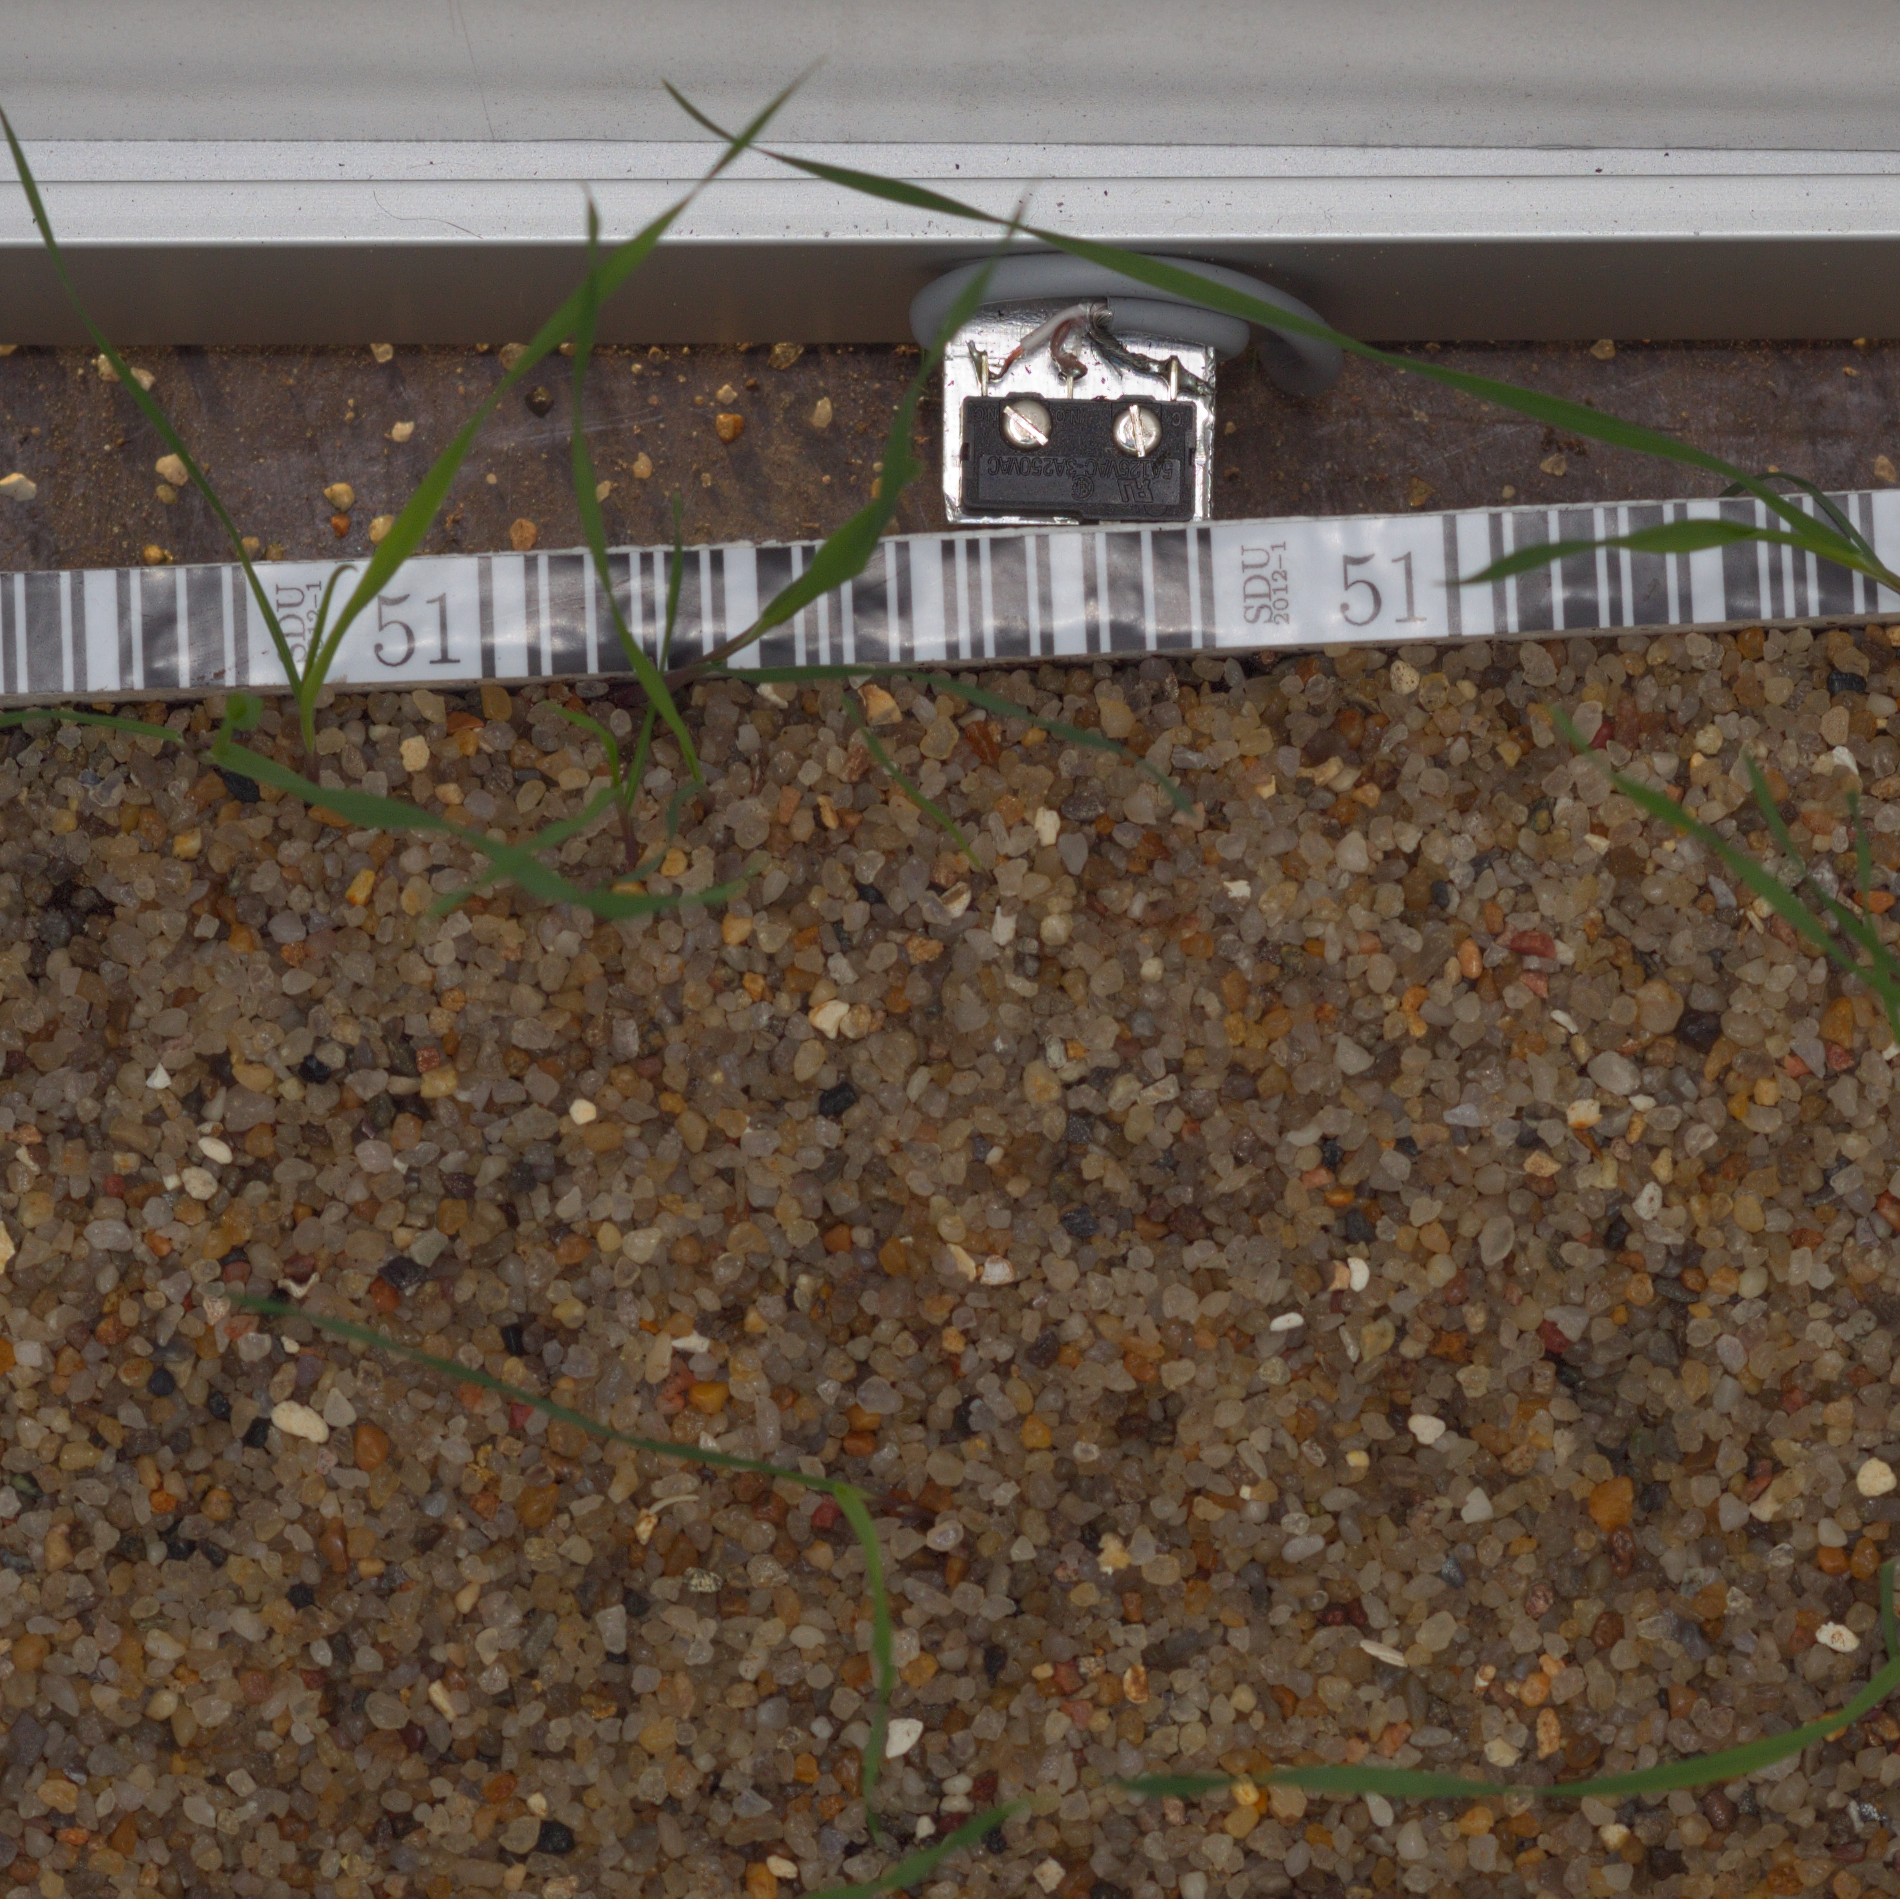
Label: black_grass